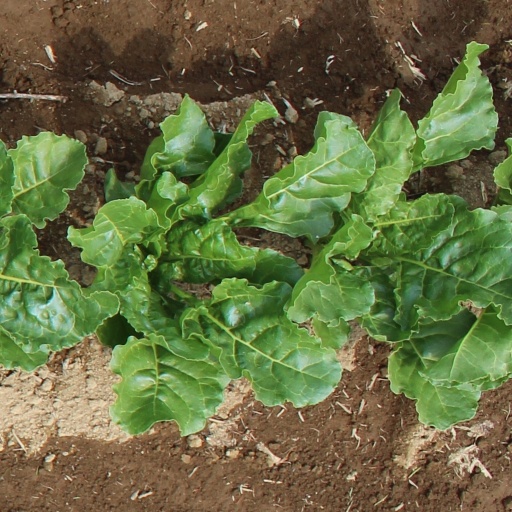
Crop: sugar beet